Wilstead

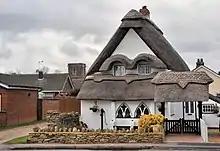
A thatched cottage in Wilstead, with the tower of All Saints Church visible in the background

Wilstead is a village and civil parish in Bedfordshire, England, just off the A6 Bedford to Luton road, about five miles south of Bedford town centre, and within the Borough of Bedford. The name of the village has been spelled in many different ways, including Wilshamstead and Wylhamstead. Wilstead is now the usual name of the village, but the civil parish is named Wilshamstead. The council estimated the population of the parish at 2,550 in 2005. Most of the inhabitants live in the main village, but some live in other hamlets and isolated houses.